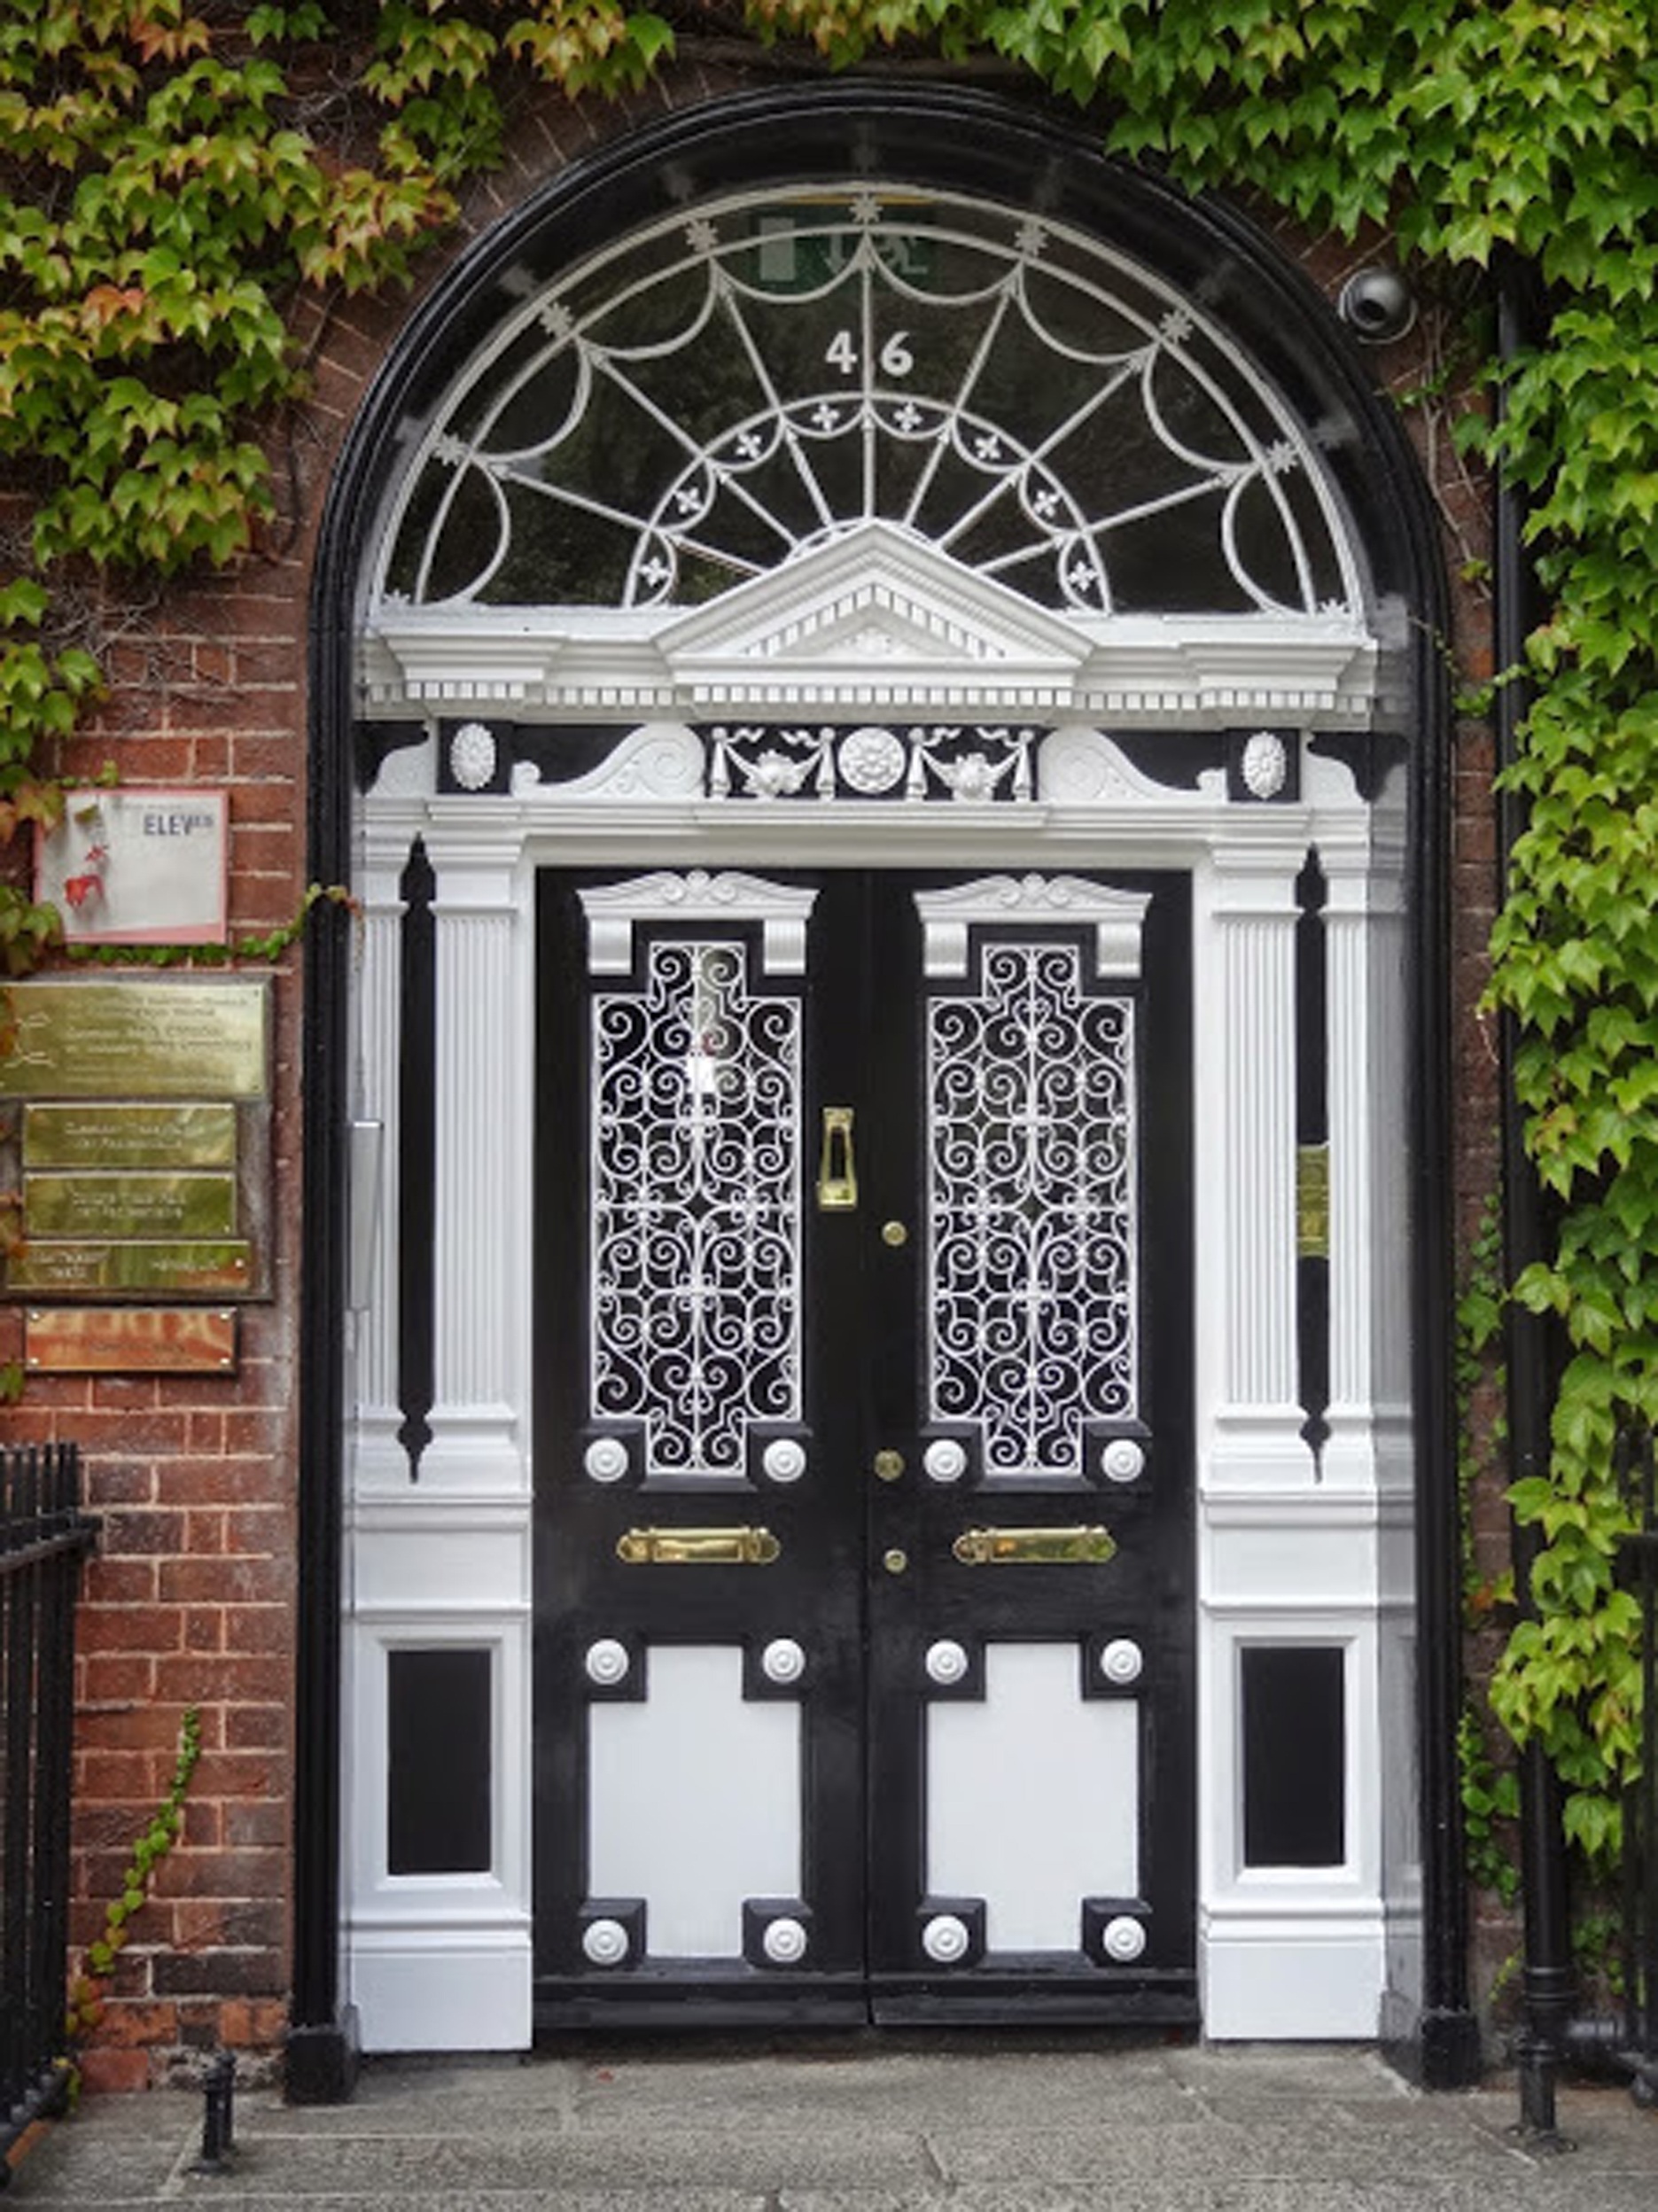
arch, entrance, facade, gate, door, ireland, style, iron, decorations, entry, outdoor structure, portoncino